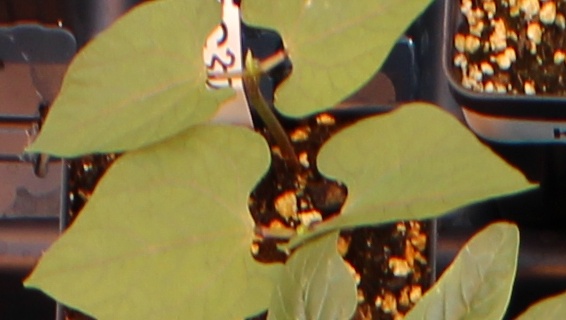
Label: Blackbean